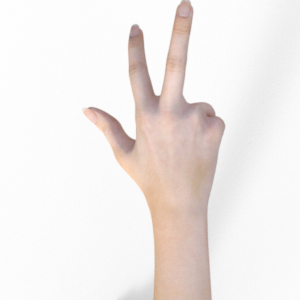
Label: scissors